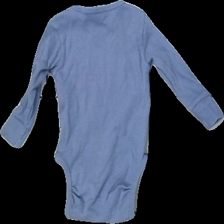
View: back
Type: Top
Category: Children
Brand: Not in the list
Brand text on label: bebe
Colors: Blue
Material: 100% cotton
Cut: Regular
Size: 60
Season: All
Damage location: middle center
Price range: 50-100
Recommended usage: Reuse
Description: blå långärmad body
Comment: body